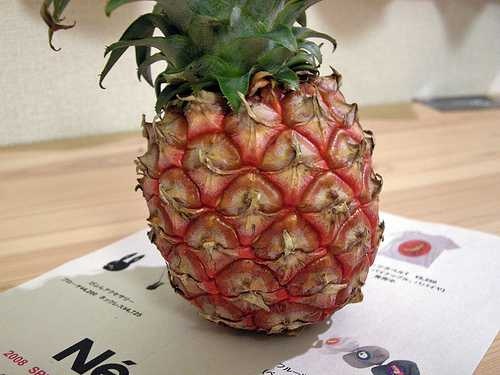
Label: Pineapple